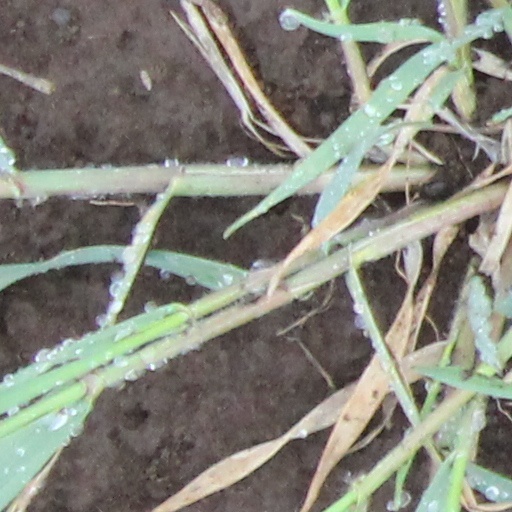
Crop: wheat